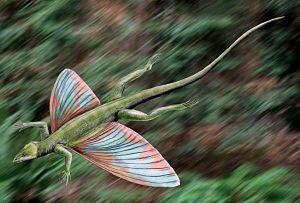
Coelurosauravus est un genre éteint de reptiles diapsides qui vivait du Permien supérieur au Trias inférieur, il y a environ 250 millions d'années.